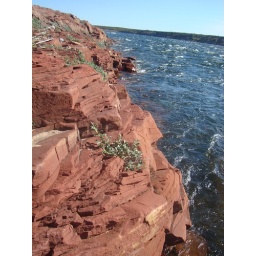
white fish are speared here in july